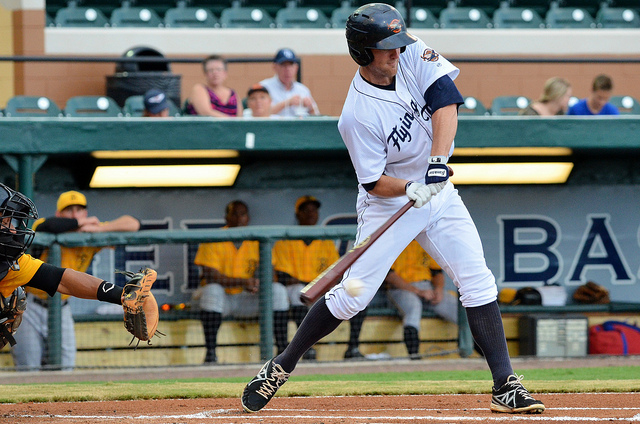
một cầu thủ đánh bóng đang chuẩn bị đánh bóng